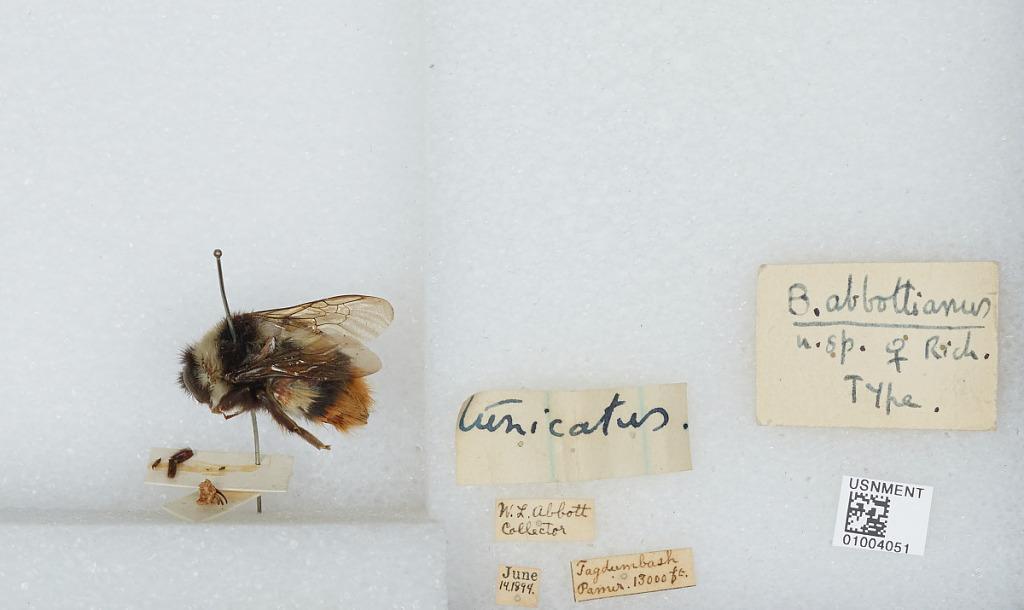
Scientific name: Bombus (Pyrobombus) biroi Vogt
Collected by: W. Abbott
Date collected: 1894-6-14
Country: China
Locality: Tagdumbash Pamir.
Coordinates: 37.2, 75.4